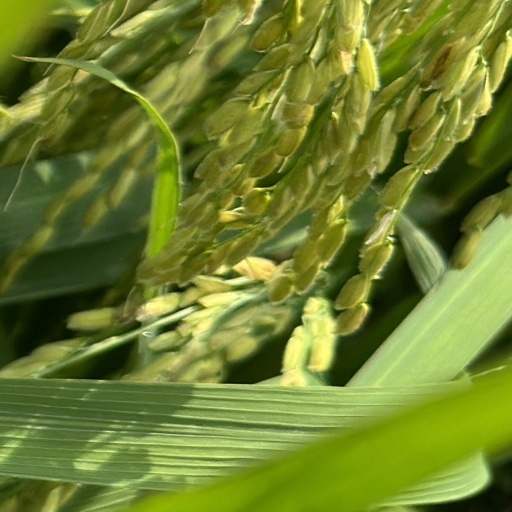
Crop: rice